Sakasai Station

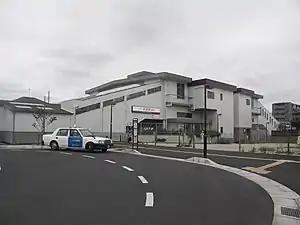
Sakasai Station, September 2007

is a passenger railway station in the city of Kashiwa, Chiba, Japan, operated by the private railway operator Tōbu Railway. The station is numbered "TD-27".